Ordeal by Innocence

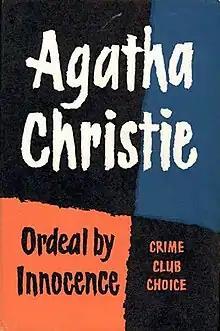
Dust-jacket illustration of the first UK edition

Ordeal by Innocence is a work of detective fiction by British writer Agatha Christie, first published in the UK by the Collins Crime Club on 3 November 1958 and in the US by Dodd, Mead and Company the following year. The UK edition retailed at twelve shillings and sixpence (12/6) and the US edition at $2.95.